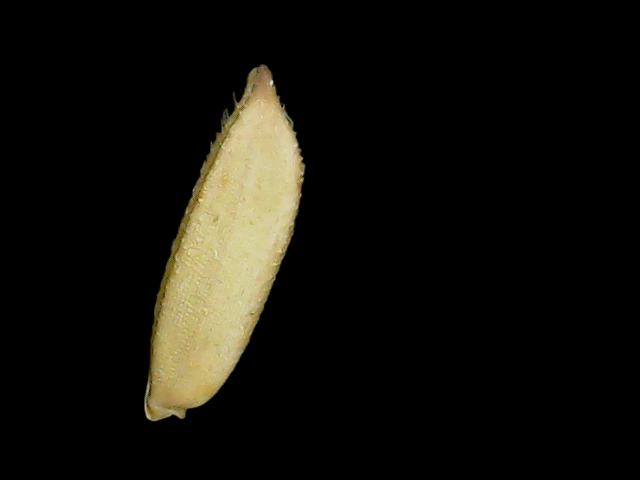
Rice variety: Binadhan23